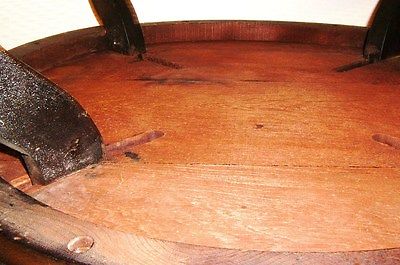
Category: table